Adolphe Thiers

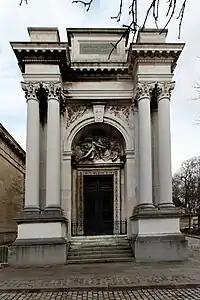
The exterior of the tomb of Adolphe Thiers in Père Lachaise cemetery.

Thiers named Marshal Patrice MacMahon, who had led the French Army during the victorious war to liberate parts of Italy from the Austrians, to command the new Army of Versailles.